Culford School

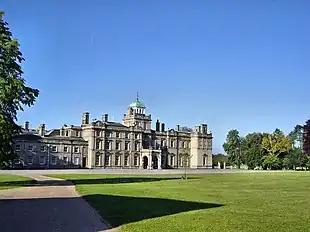
Main School (Culford Hall), North Front

The Skinner and Hastings buildings were added in the 1960s, followed during the 1970s-1990s by an auditorium, pre-prep school, medical centre and biology laboratories. Purpose-built boarding houses and the Ashby Dining Hall (named after the then Chairman of the Governors) were constructed in 1972.